Electrophorus electricus

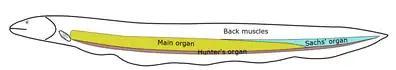
Anatomy of an electric eel's electric organs

Sachs' organ is associated with electrolocation. Inside the organ are many muscle-like cells, called electrocytes. Each cell produces 0.15 V, the cells being stacked in series to enable the organ to generate nearly 10 V at around 25 Hz in frequency. These signals are emitted by the main organ; Hunter's organ can emit signals at rates of several hundred hertz.